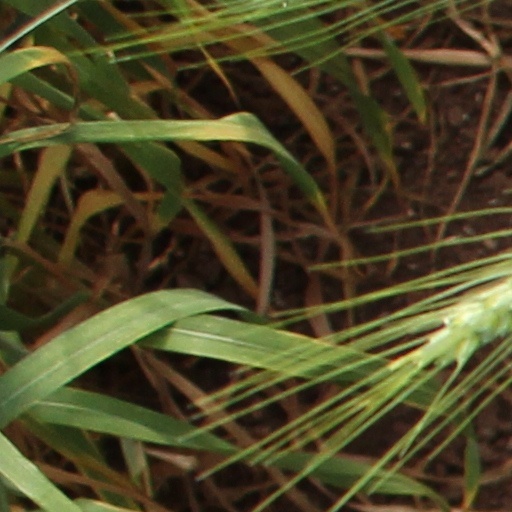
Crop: wheat